Schwester Selma

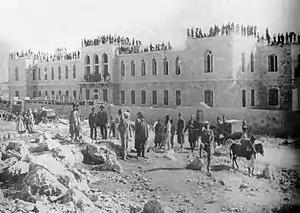
Shaare Zedek Hospital under construction, circa 1901.

In 1890 the Frankfurt-based Central Committee for the Construction of a Jewish Hospital in Jerusalem sent Dr. Moshe Wallach, a German-Jewish doctor, to Palestine to open a Jewish hospital. In 1902 he opened Shaare Zedek Hospital on Jaffa Road, the first Jewish hospital in the New City. Wallach began with two trained European nurses, Schwester Stybel and Schwester Van Gelder, but one quit due to the "primitive conditions" that existed at Shaare Zedek in those years and the other fled to Germany during World War I. In dire need of a head nurse, Wallach returned to Europe in 1916, during World War I. He was impressed with the similar organizational structure of the Salomon Heine Hospital in Hamburg, and asked the head nurse there if she could spare one of her staff. The 32-year-old Selma Mayer was recommended, and agreed to a three-year contract to fulfill her war service in Palestine.